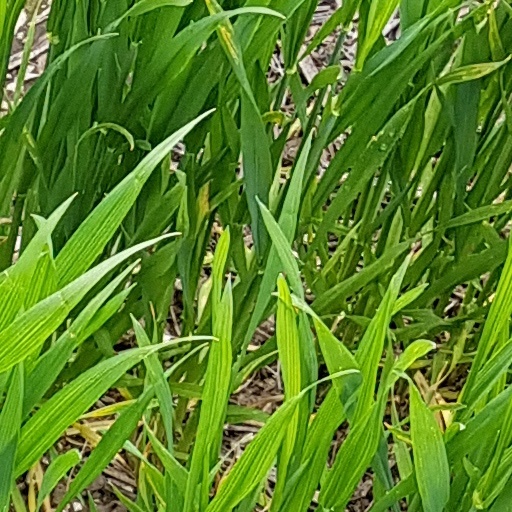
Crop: wheat